Robot fish

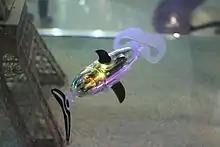
Jessiko robot fish on France Pavilion at Yeosu 2012 World Expo

A robot fish is a type of bionic robot that has the shape and locomotion of a living fish. Most robot fish are designed to emulate living fish which use body-caudal fin (BCF) propulsion, and can be divided into three categories: single joint (SJ), multi-joint (MJ) and smart material-based "soft-body" design.